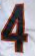
Number: 4